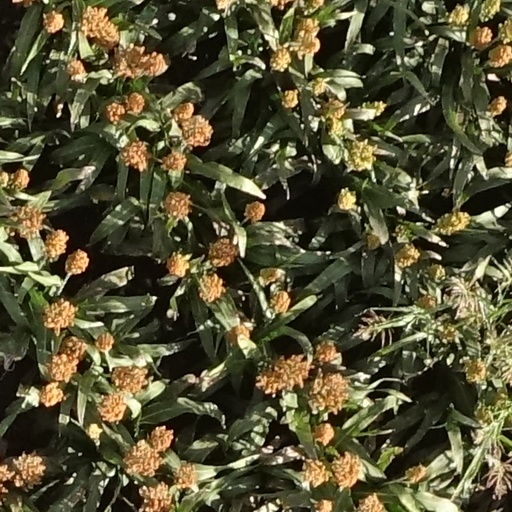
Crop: sorghum